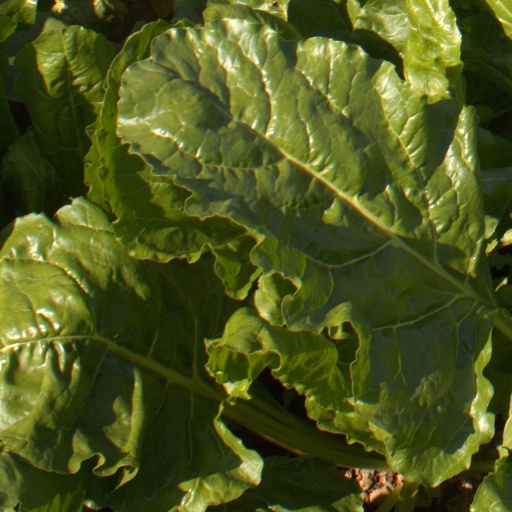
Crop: sugar beet